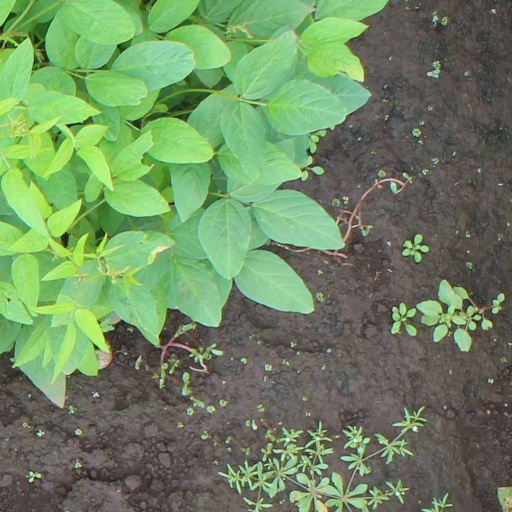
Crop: soybean